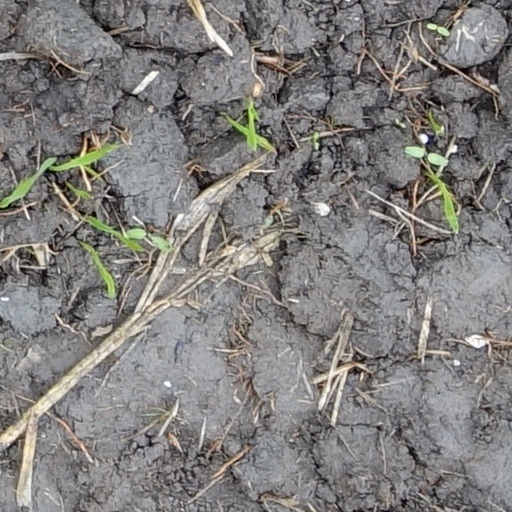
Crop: wheat